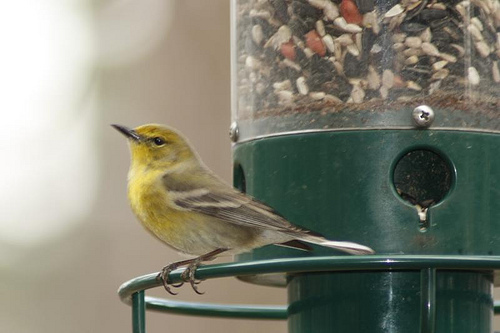
this smaller bird is almost all yellow with light gray wingbars, and gray primaries and secondaries.
the bird has a small black eyering and a small bill.
a small bird with with yellow crown and breast and side and the bill is short and pointedthe bird is small and shaped like a boat, with mostly yellow for its feathers
this bird has a a yellowish green breast and a short bill.
this particular bird has a yellow breast head and brown secondaries
this small bird has a yellow eye ring, tan wing bars, an brown and white secondaries.
the bird has a yellow head, with yellow breast, and grey wings, with grey feet and a black beak.
this bird has wings that are brown and has a yellow bellya small brown bird with yellow nape, cheek patch and belly, its brown wings feature white wingbars.
Species: Pine Warbler